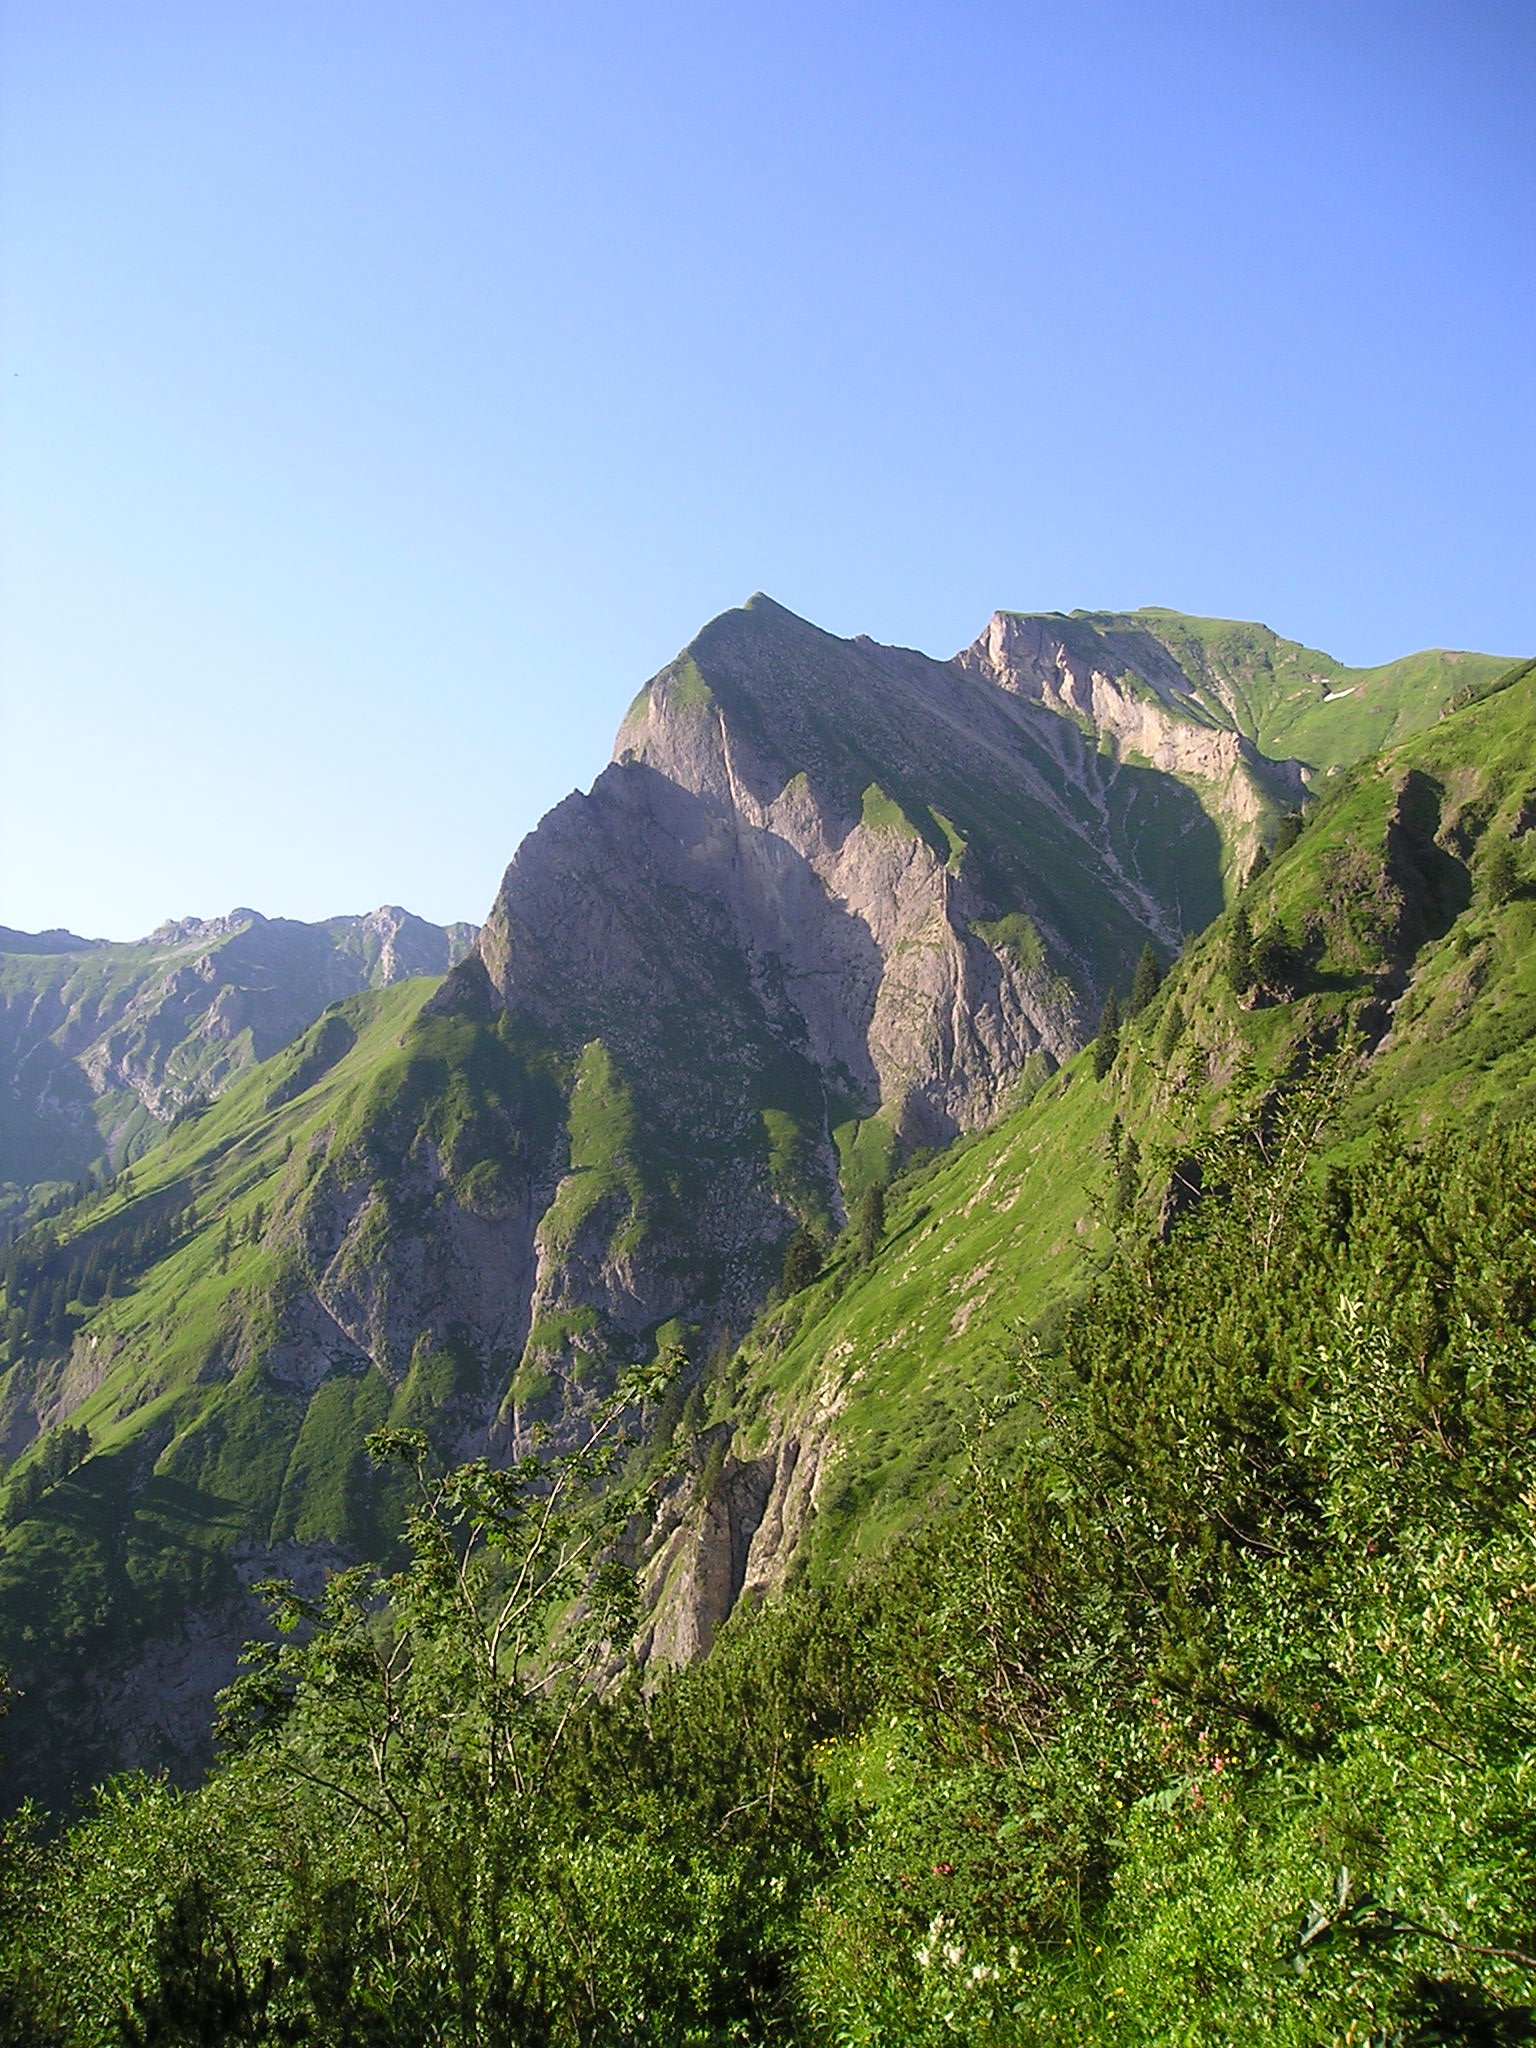
landscape, nature, walking, mountain, hiking, trail, hill, adventure, valley, mountain range, cliff, alpine, highland, terrain, ridge, mountains, alps, plateau, germany, fell, landform, mountain pass, sky horn, geographical feature, mountainous landforms, allgau, r dlergrat